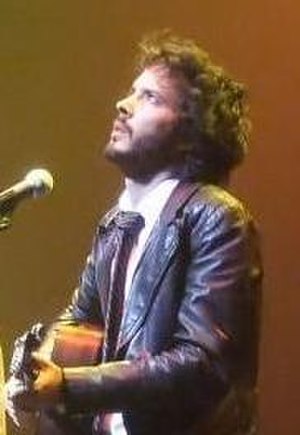
Oscaruddelingen 2012 / Priser
Bret McKenzie, vinder af bedste sang
Oscaruddelingen 2012, var den 84. udgave af oscaruddelingen. Uddelingen fandt sted 26. februar 2012 i Dolby Theatre i Hollywood. Ved prisfesten blev der uddelt oscarstatuetter til de film-, skuespil- og tekniske præstationer fra 2011, der var fundet værdige af Academy of Motion Picture Arts and Sciences. Skuespilleren Billy Crystal var vært for niende gang.